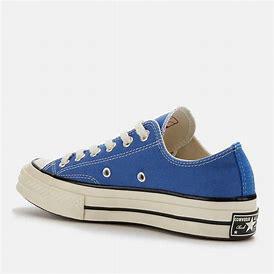
Brand: Converse
Model: Chuck Taylor All Star Ox